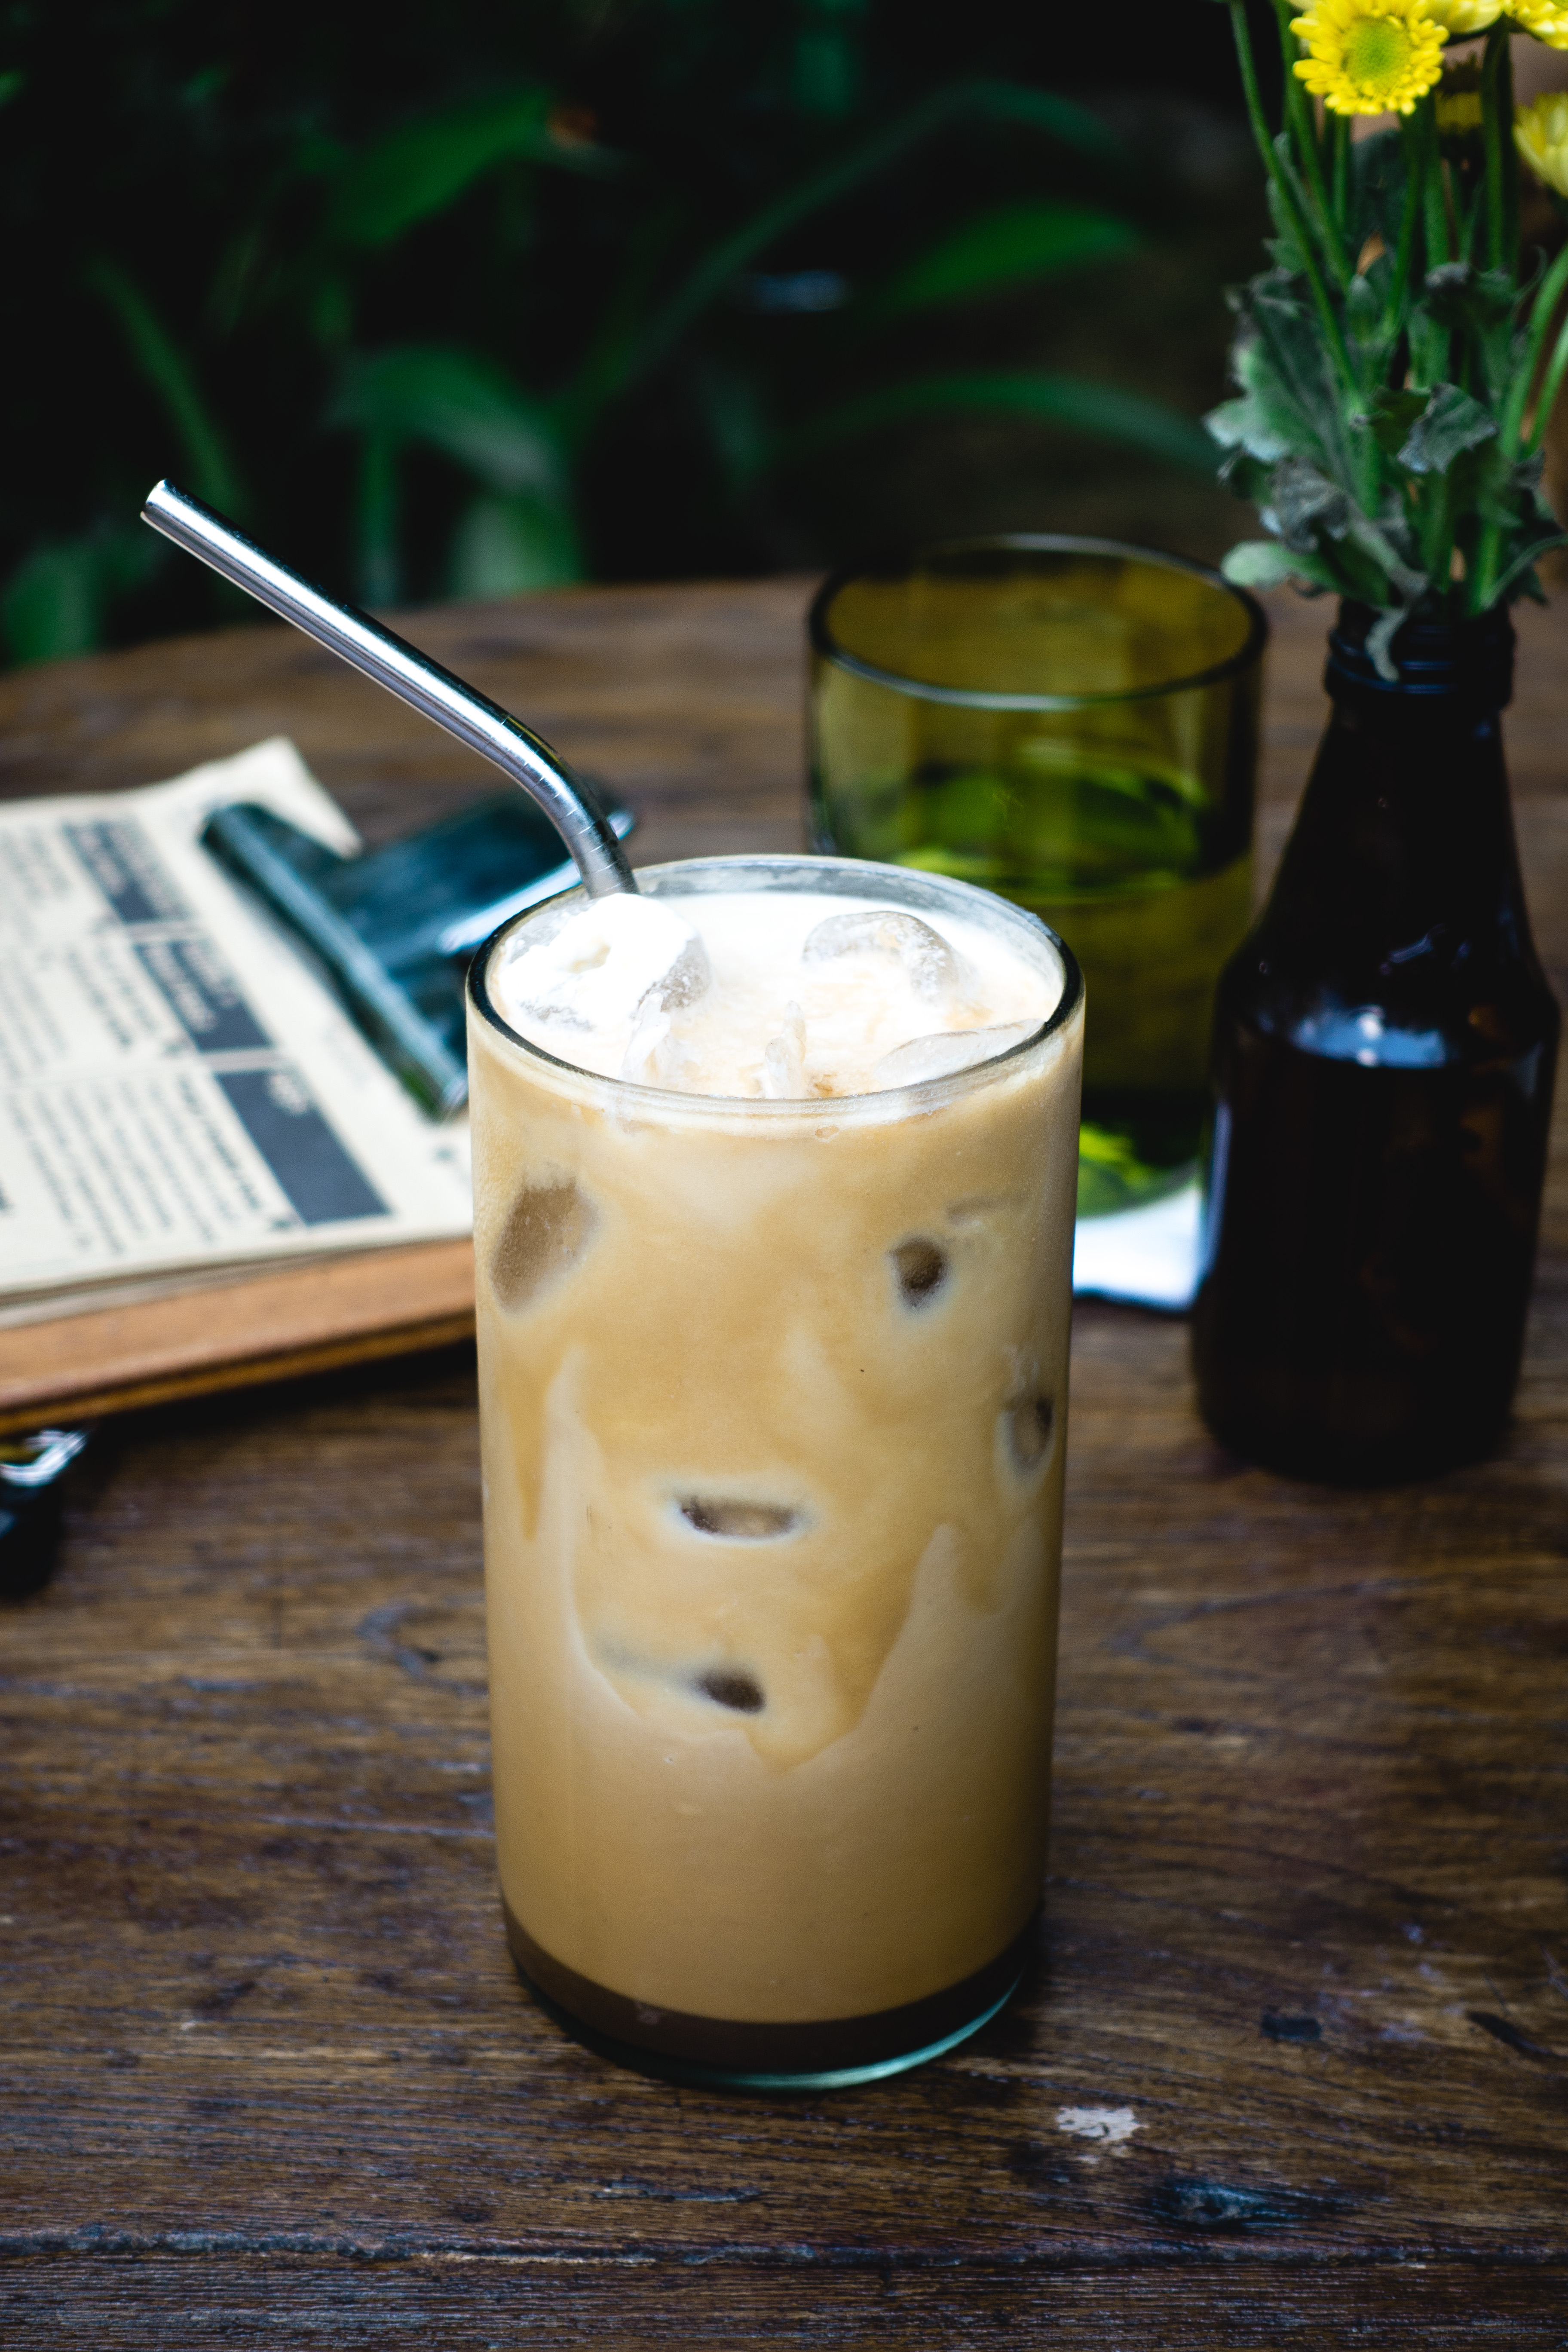
drink, food, irish cream, alcoholic beverage, non alcoholic beverage, frapp coffee, milkshake, iced coffee, cocktail, smoothie, lassi, batida, distilled beverage, vietnamese iced coffee, ingredient, health shake